Foodborne illness

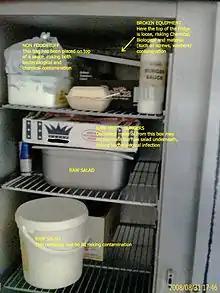
Poorly stored food in a refrigerator

Foodborne disease can be caused by a number of bacteria, such as "Campylobacter jejuni", and chemicals, such as pesticides, medicines, and natural toxic substances, such as vomitoxin, poisonous mushrooms, or reef fish.